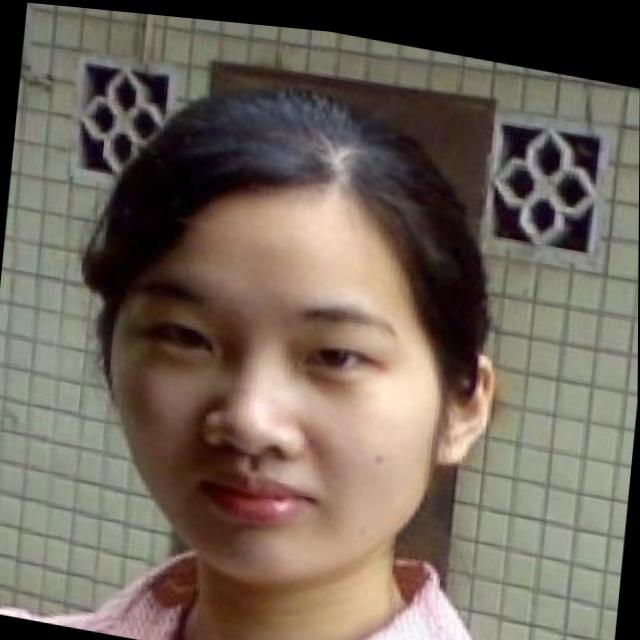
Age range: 21-44